Gilzan

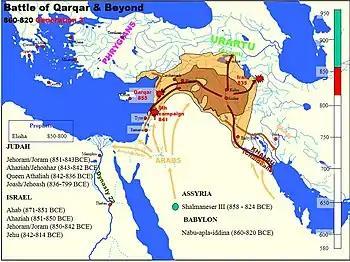
The expansion of the Neo-Assyrian Empire under Shalmaneser III included the vassalisation of Gilzan.

Gilzan or the kingdom of Gilzan, also known as Gilzanu, was a late Bronze Age and early Iron Age kingdom in the ancient near east, lying between the ancient great powers of Assyria and Urartu. Not much is known about Gilzans history, Gilzan is primarily known from Assyrian and Urartian sources.